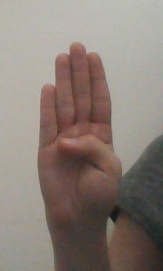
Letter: kaaf